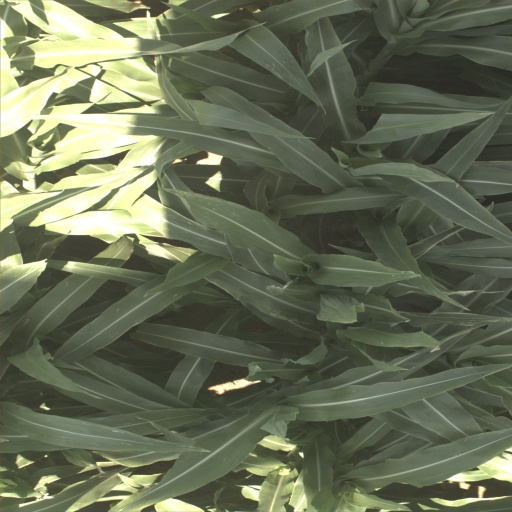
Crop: sorghum